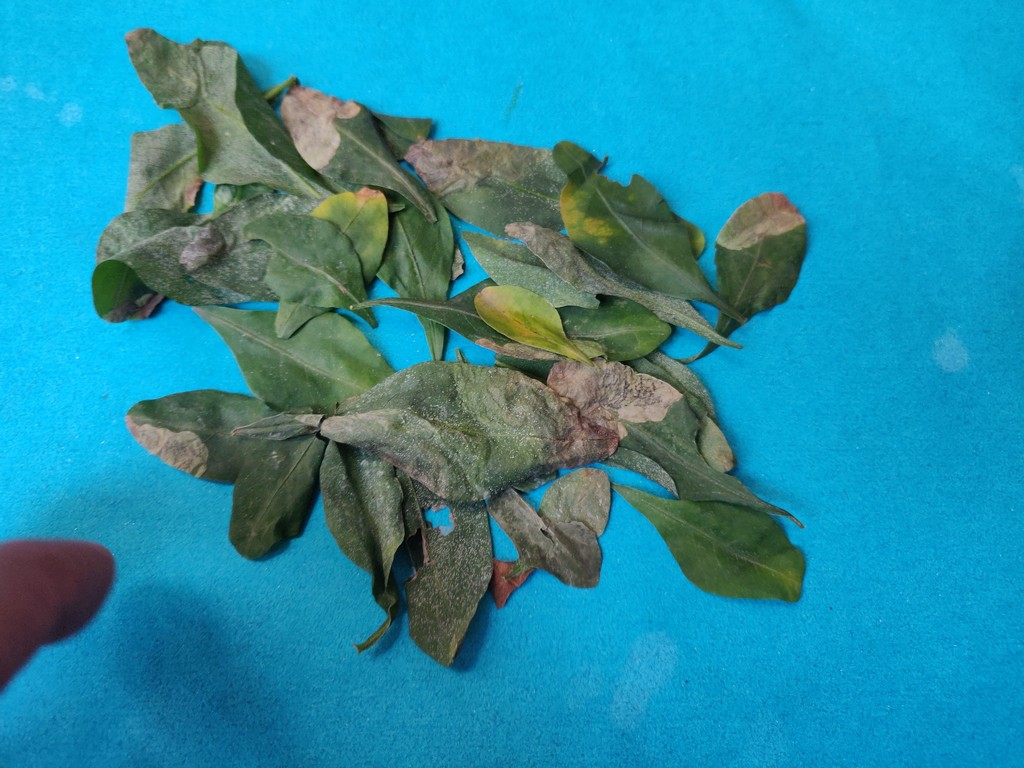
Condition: Unhealthy
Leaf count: multiple
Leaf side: unknown